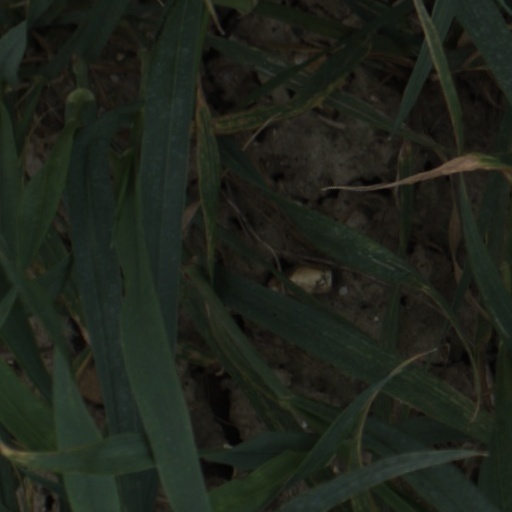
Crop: wheat